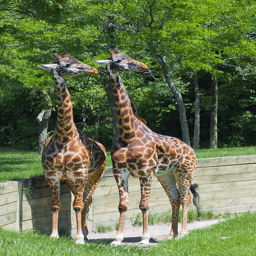
two giraffe standing near one another near trees
Two giraffes standing together next to a wall.
A pair of giraffes standing at their fence.
two giraffes side by side looking in the same direction
A couple of giraffes standing next to each other inside of an enclosure.